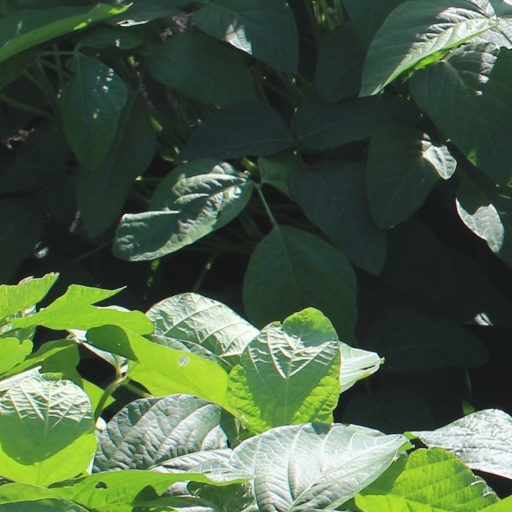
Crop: soybean